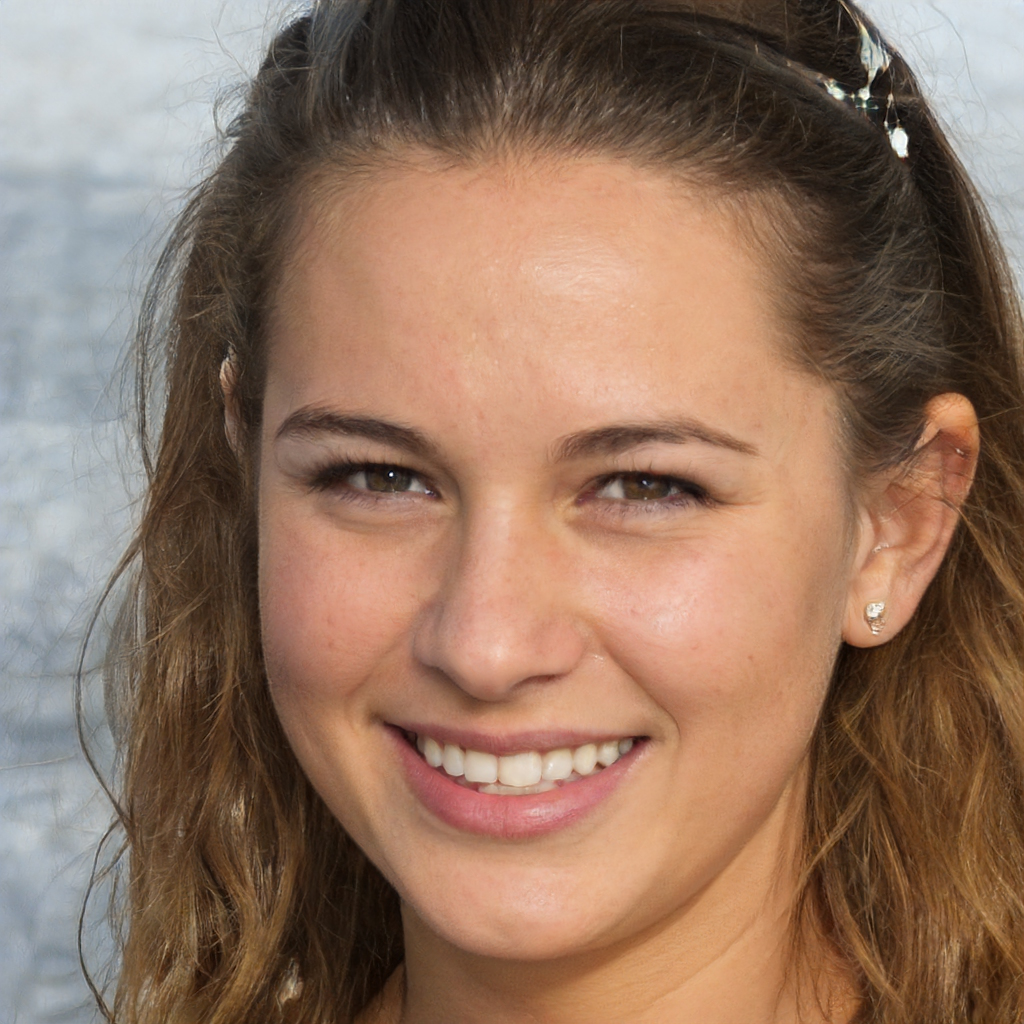
Gender: Female